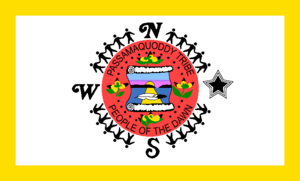
Drapeau de la Tribu Passamaquoddy —Walden69 21:33, 18 February 2006 (UTC)